Indiana University Bloomington

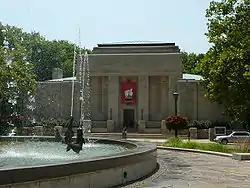
Lilly Library

The Indiana University School of Optometry was founded in 1951. The school became a degree-granting institution of its own in 1975. Located at the southwest border of campus the Doctor of Optometry (OD) program admits on average 70–80 students per year.